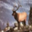
Label: deer